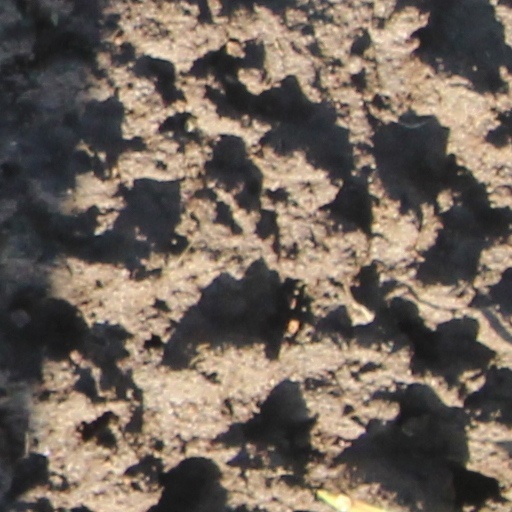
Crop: wheat